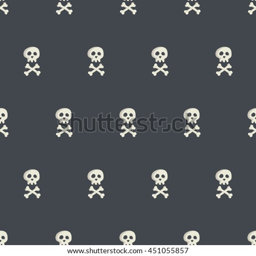
halloween seamless pattern with small skulls and crossbones on a dark background .